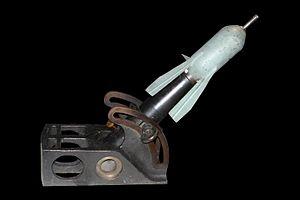
Le mortier de 58 mm est une arme de siège française datant de la Première Guerre mondiale. Il fait partie de l'artillerie de tranchées.